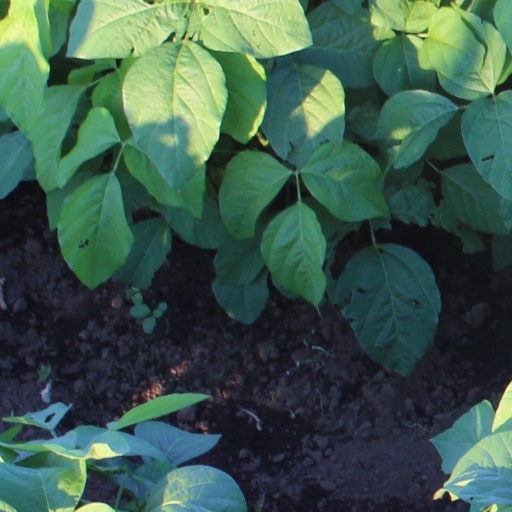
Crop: soybean